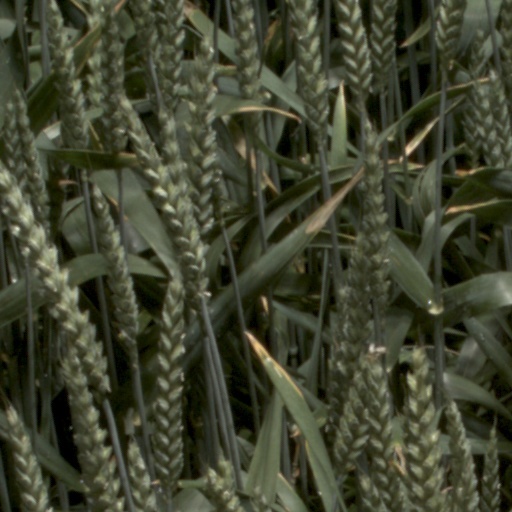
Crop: wheat